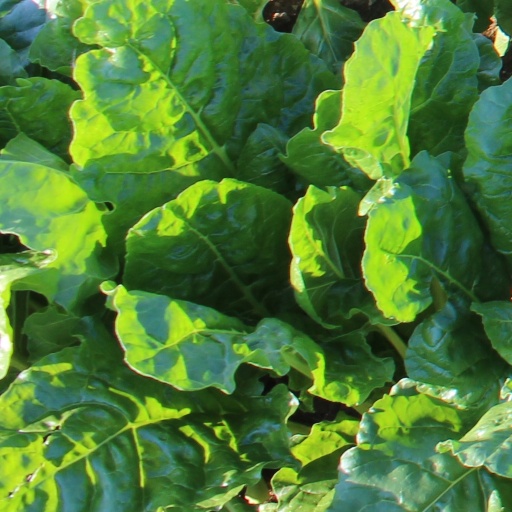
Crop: sugar beet